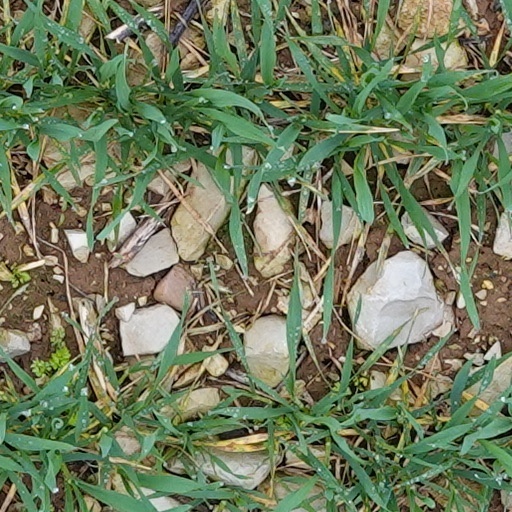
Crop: wheat